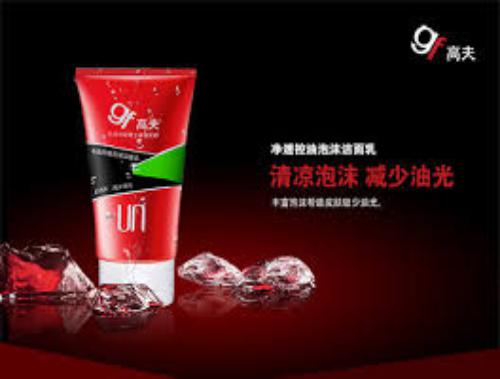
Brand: GF
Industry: Necessities